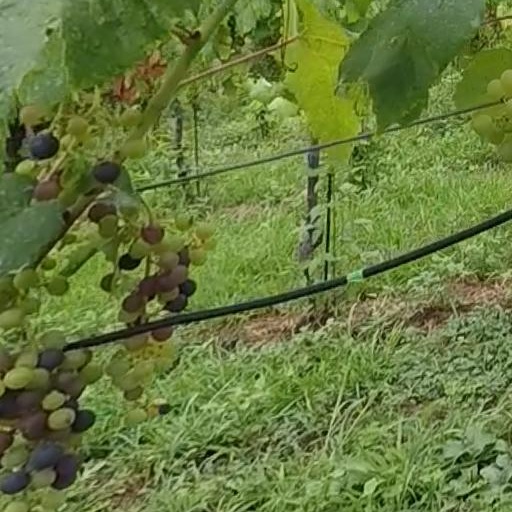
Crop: grape